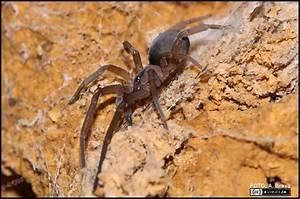
spider